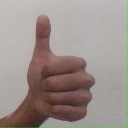
अक्षर: थ